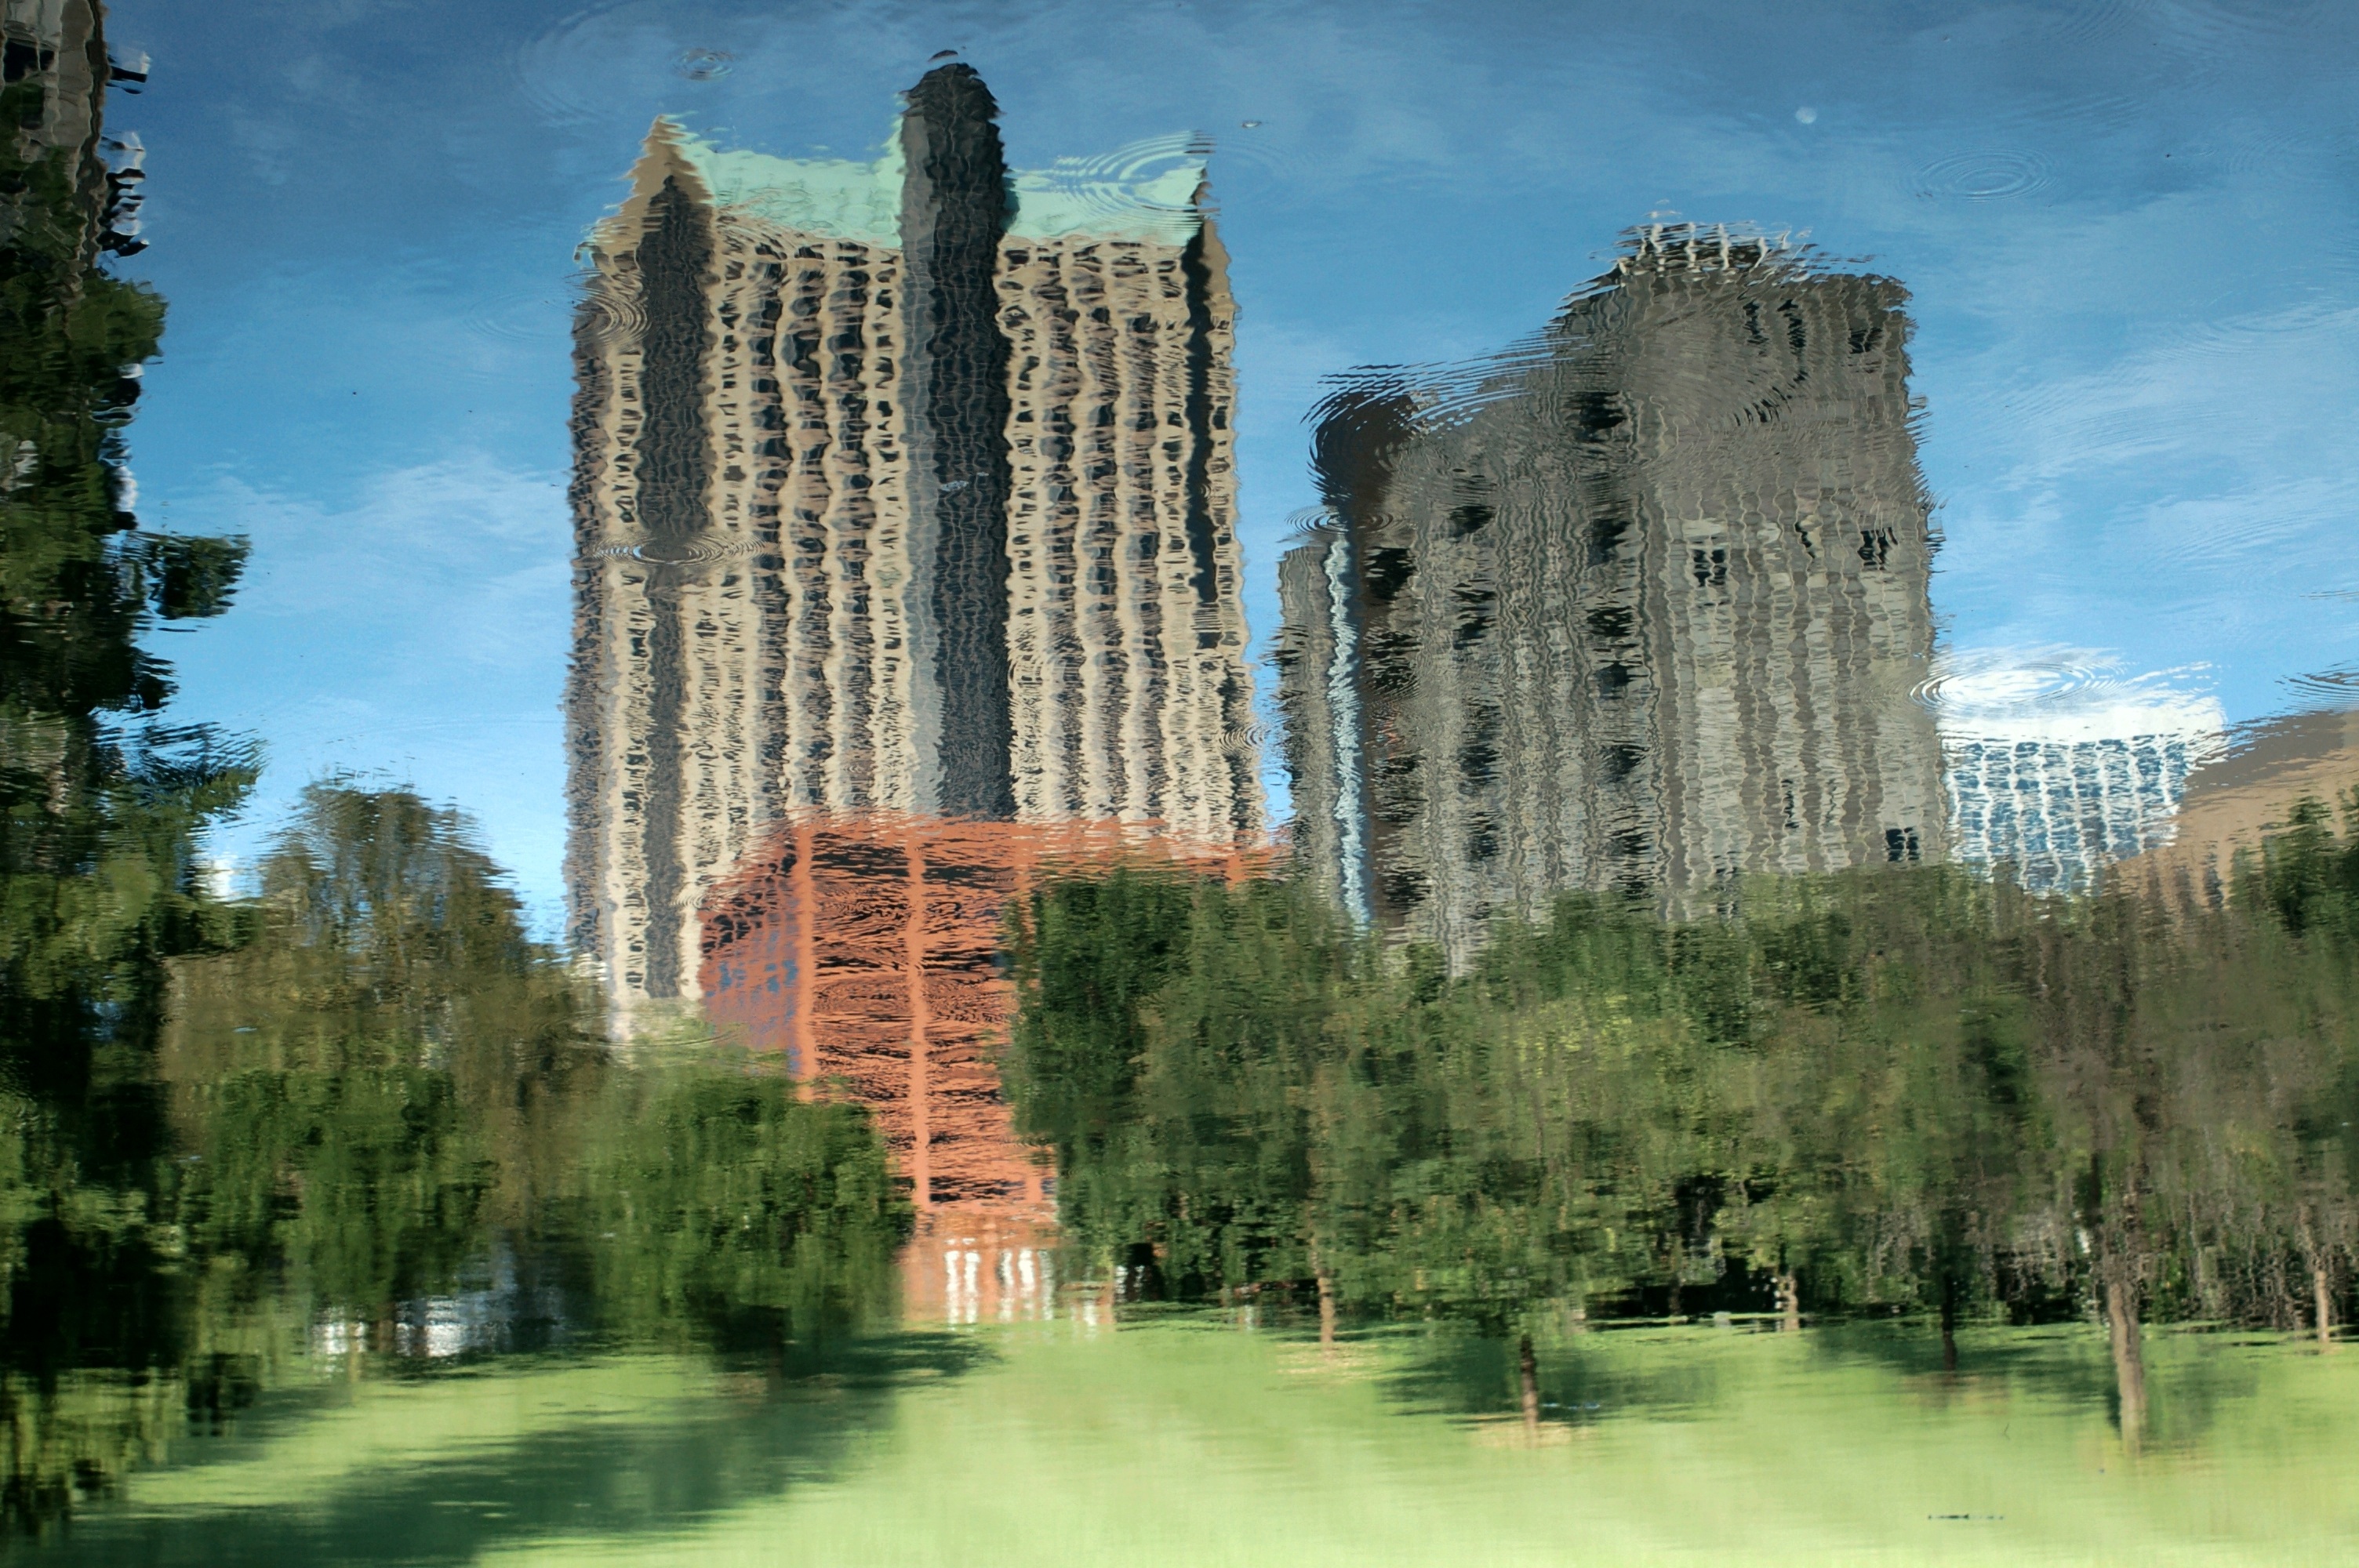
tree, water, blur, lake, building, chateau, pond, reflection, tower, tranquil, castle, landmark, art, buildings, ruins, abbey, estate, tours, stately home